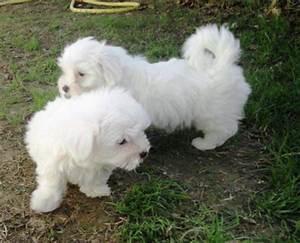
dog